Fracastorius (crater)

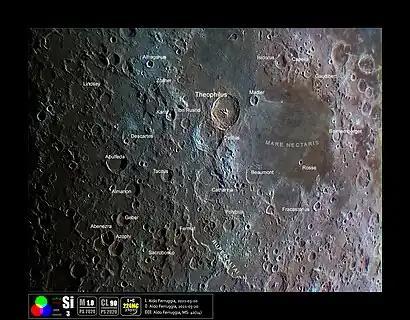
Selenochromatic Image (Si) of the crater location

Fracastorius is the lava-flooded remnant of an ancient lunar impact crater located at the southern edge of Mare Nectaris. To the northwest of this formation lies the crater Beaumont, while to the northeast is Rosse.